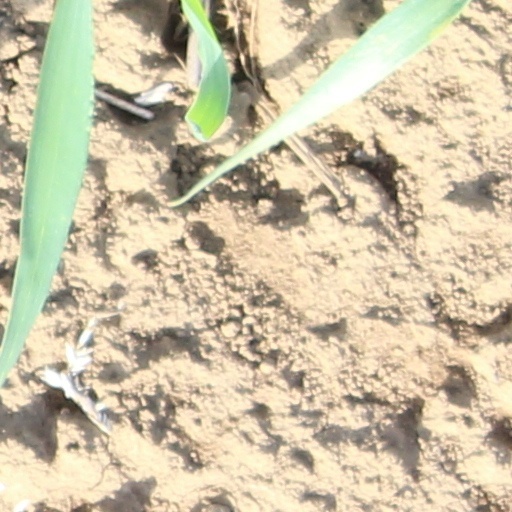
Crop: wheat